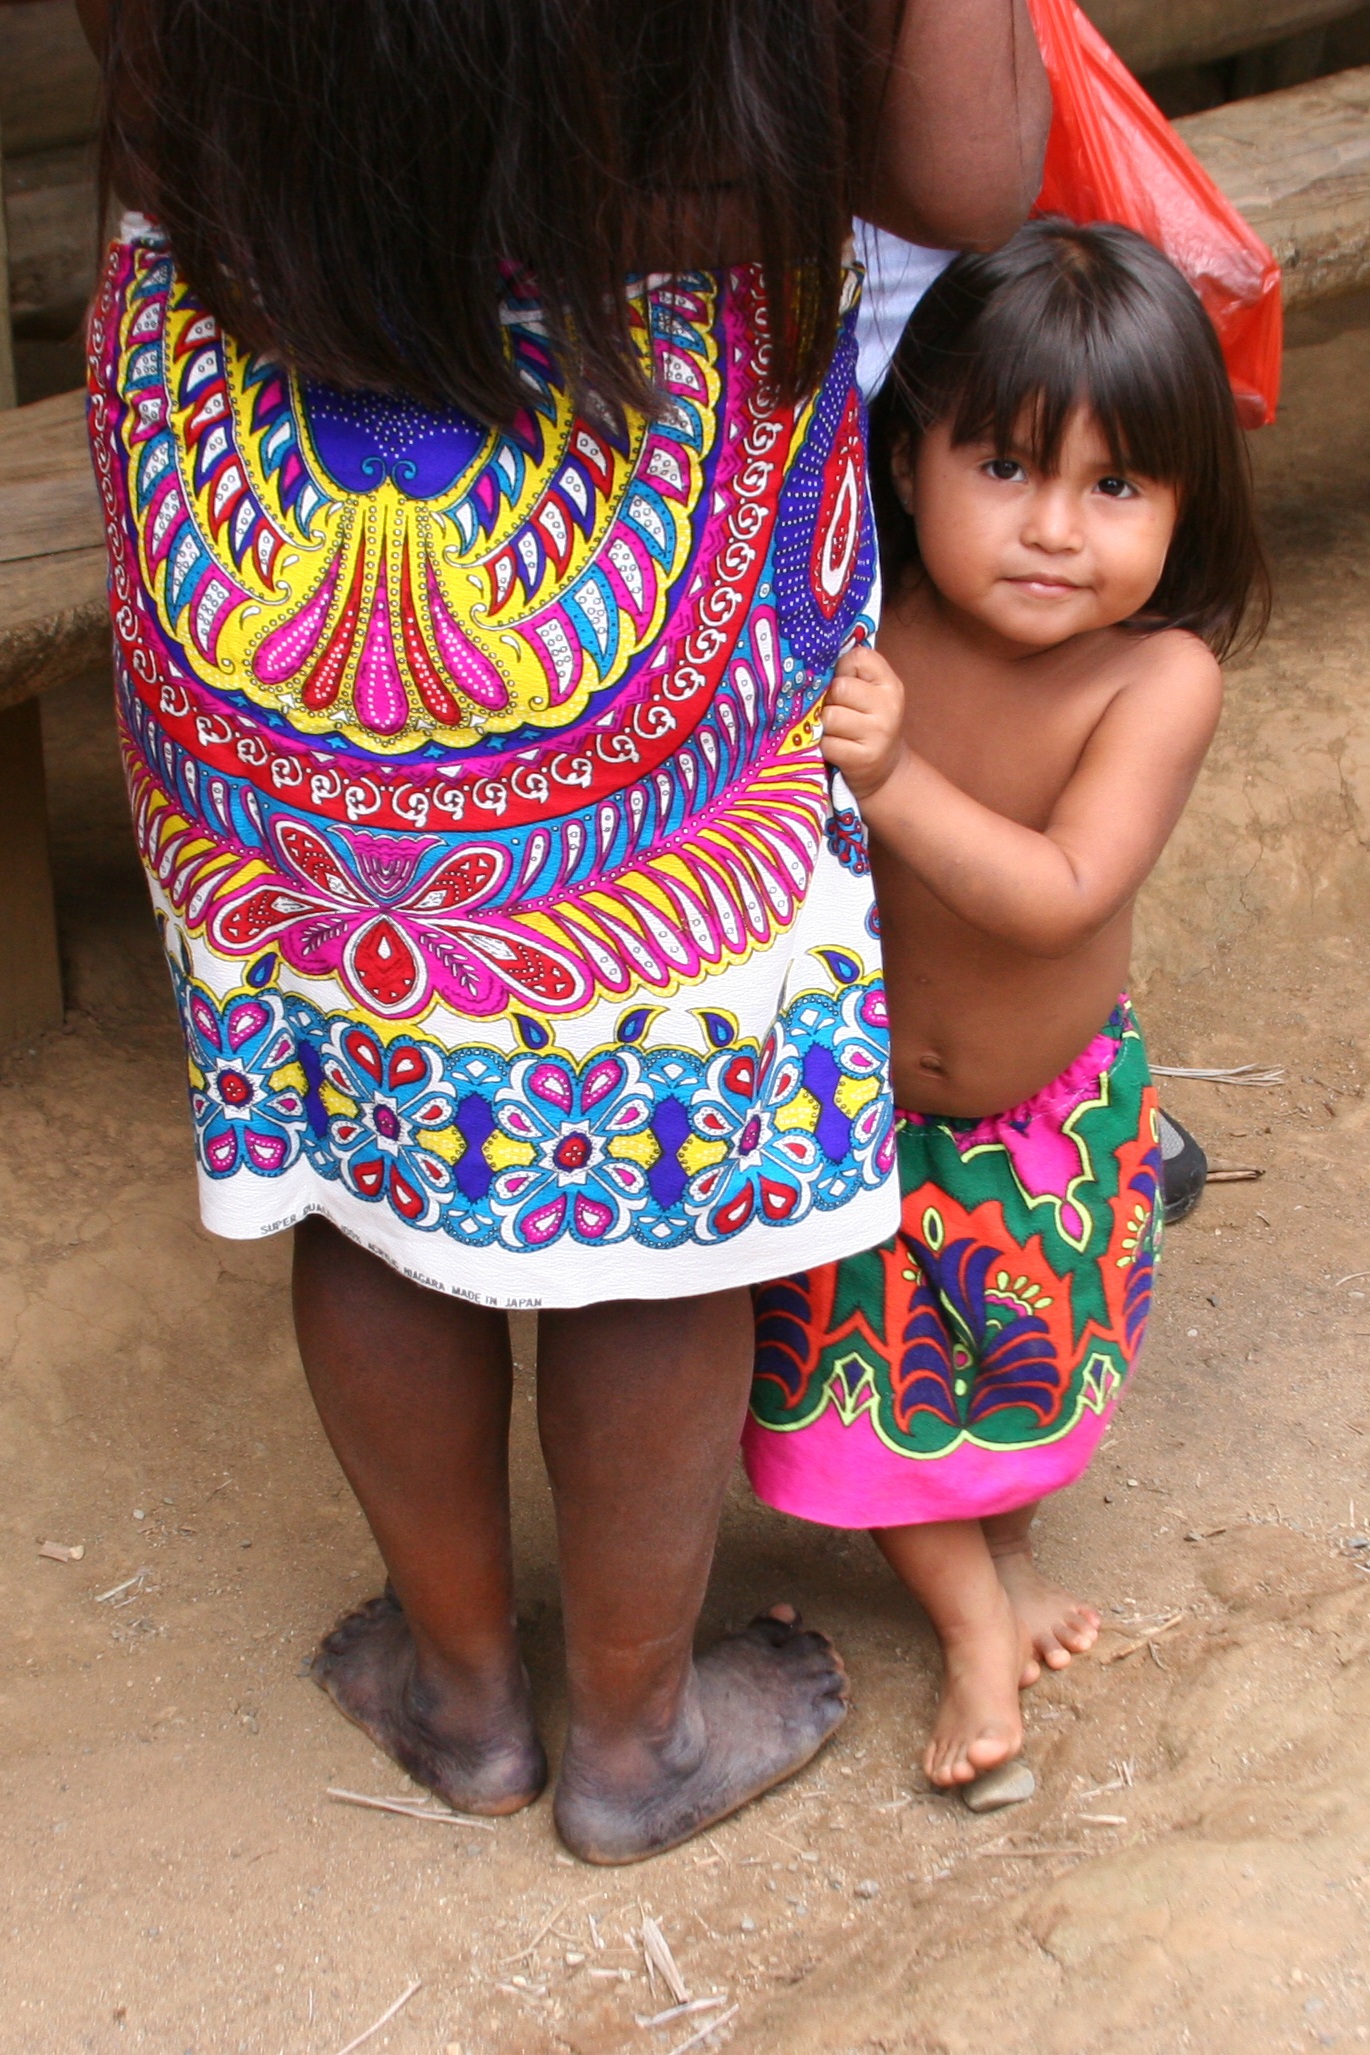
person, people, girl, play, cute, spring, color, child, clothing, family, dress, toddler, beauty, traditional, skirts, locals, panama, human positions